Vehicle registration plates of Malaysia

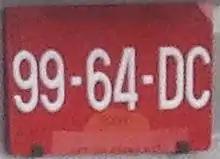
A Malaysian plate for a Yemeni diplomatic vehicle.

All registration plates of Sarawak for private and commercial motorised vehicles with the exceptions of those used by taxis, vehicle dealers and diplomats follow a Qdx #### x algorithm.